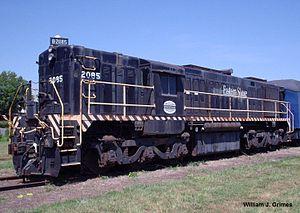
L'ALCO MRS-1 est une locomotive diesel produite par American Locomotive Company en 1952. Construits avec des bogies multi-écartement et avec un gabarit étroit afin de permettre un service partout dans le monde en cas de guerre. Jamais utilisées en temps de guerre, la plupart des locomotives MRS-1 étaient en stockage à l'installation du matériel de transport USATC à Marietta, en Pennsylvanie. Finalement déclaré excédentaire en 1970, l'armée américaine retire la plupart des unités de l'entreposage et les envoie à diverses installations militaires à travers le pays.